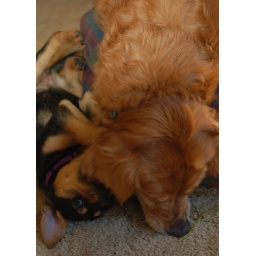
These two love to play. Venus is laying in the dog bed biting the floor. Taken March 4, 2007.